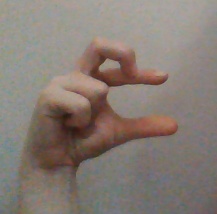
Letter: thal